Juba Peace Agreement

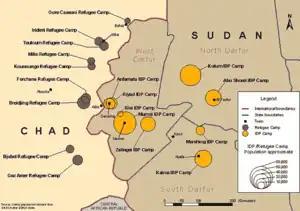
Map of refugee camps in Darfur as a result of the war

Signed on October 3, 2020, the Juba Peace Agreement (also called the Juba Agreement) is a landmark concord between Sudan's transitional government and a handful of the country's rebel groups. Since Sudan gained its independence in 1956, the nation has been plagued by various civil wars and internal conflicts, namely the Darfur War (2003–2020). Nearly 400,000 people died in the crisis and over 2.5 million were displaced due to the fighting between rebel groups within the region, which prompted the implementation of peace-building legislation after nearly two decades of conflict. The Juba Peace Agreement served to amend the 2019 Constitutional Charter in Sudan, which is the most recent in a long line of unsuccessful legislation put in place to equalize the power dynamic between civil government and military/armed force rule.